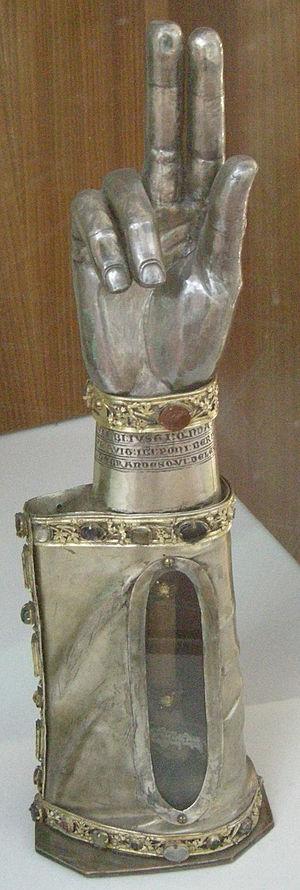
Just ou Iustus est le 13ᵉ évêque de Lyon. Il succède à Vérissime au milieu du IVᵉ siècle. Il est vénéré comme saint par les catholiques et les orthodoxes et fêté le 2 septembre.